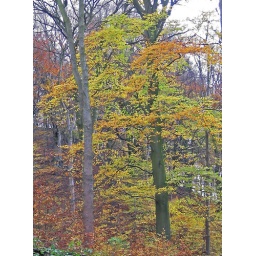
Yellow, green and brown in Graves Park, Sheffield